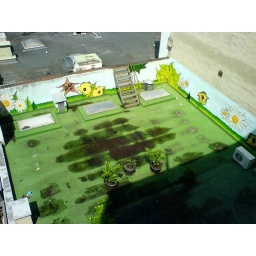
another example of green roof technology made in Germany ;-))